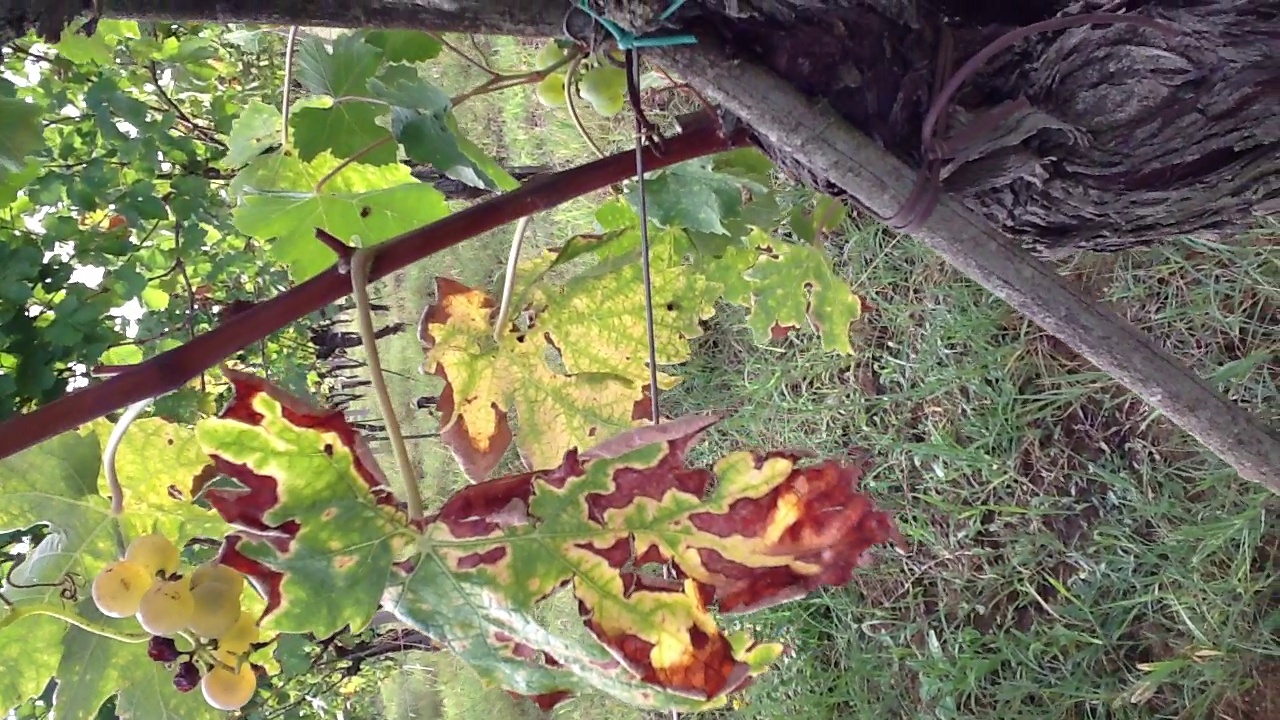
Label: esca